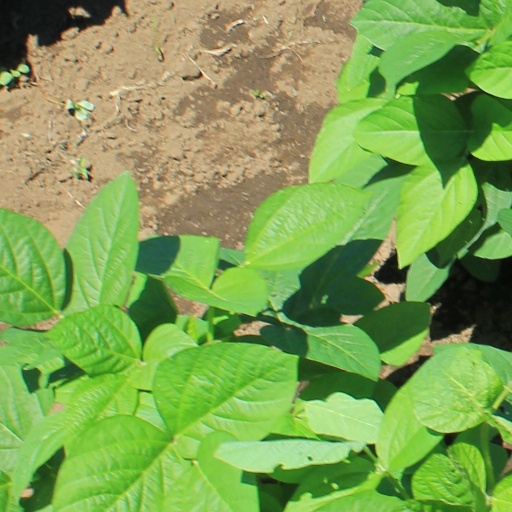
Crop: soybean